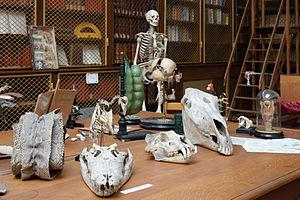
Lycée Michelet à Vanves, dans les Hauts-de-Seine (France)